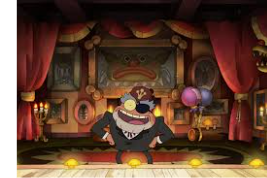
Portrait style: Cartoon Portrait